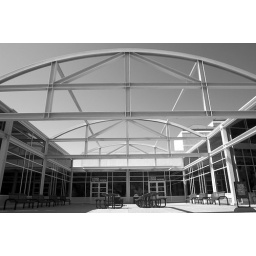
UC Davis MU in black and white